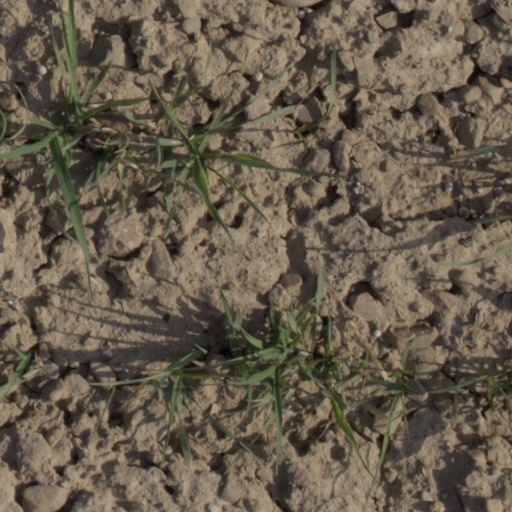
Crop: wheat